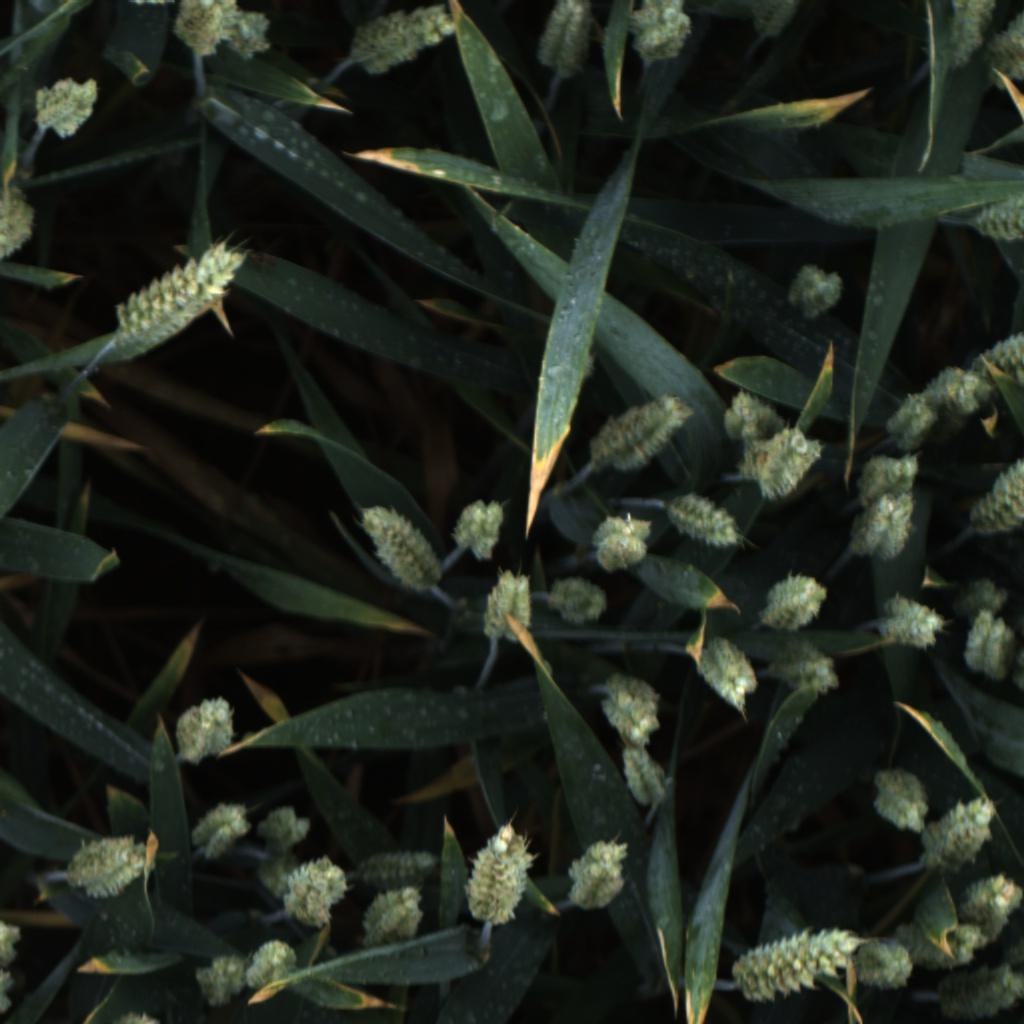
Country: UK
Location: Rothamsted
Wheat development stage: Filling - Ripening